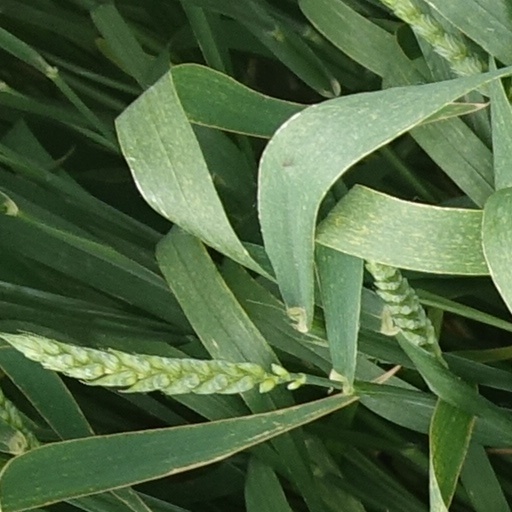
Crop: wheat